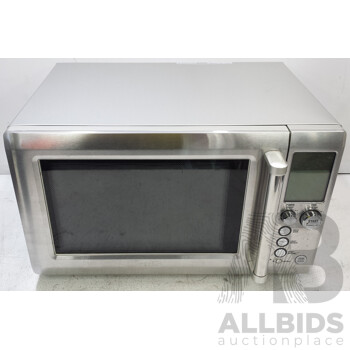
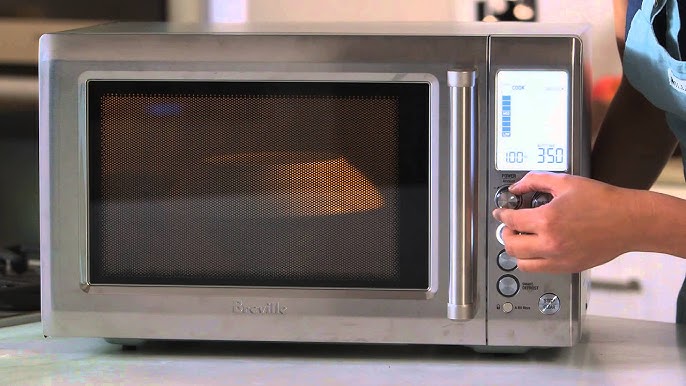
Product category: misc
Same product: yes